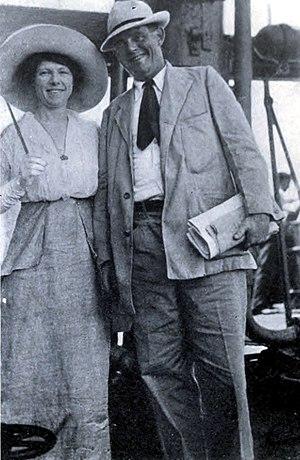
Jack London, né John Griffith Chaney le 12 janvier 1876 à San Francisco et mort le 22 novembre 1916 à Glen Ellen, Californie, est un écrivain américain dont les thèmes de prédilection sont l'aventure et la nature sauvage.